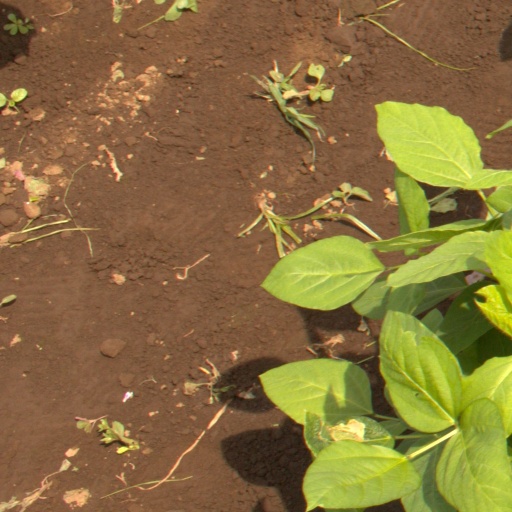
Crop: soybean